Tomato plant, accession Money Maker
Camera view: horizontal (90 deg, fisheye); turntable rotation: 30 degrees
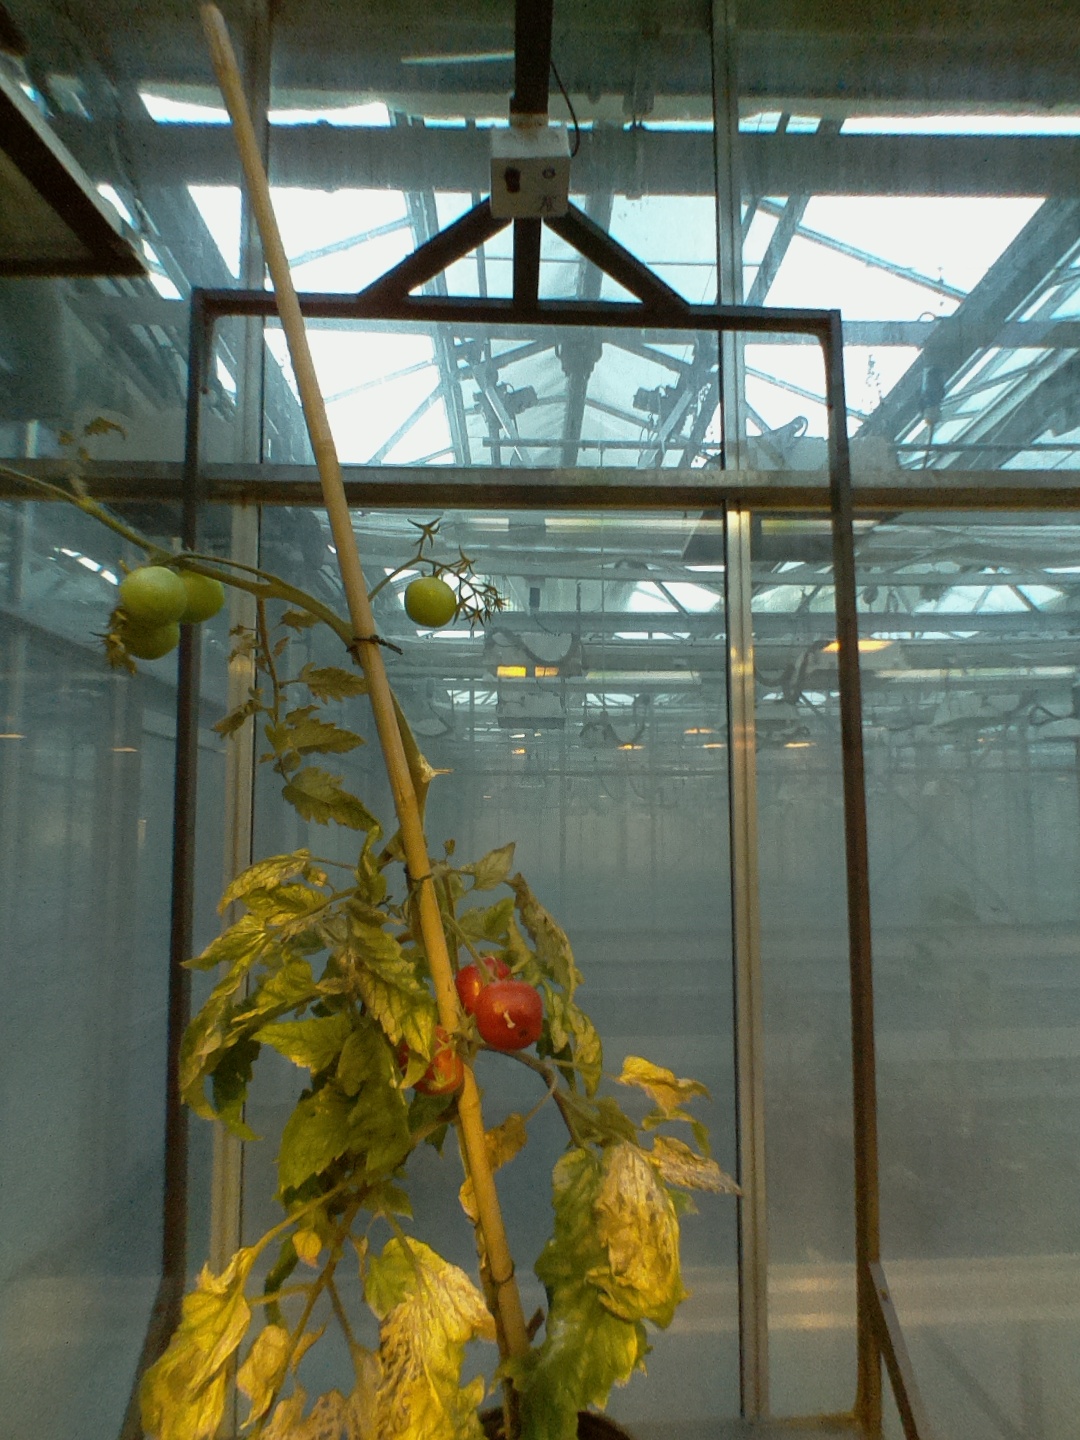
BBCH growth stage 83: 30%-40% of fruits show typical fully ripe color